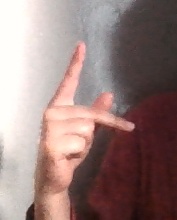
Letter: dha